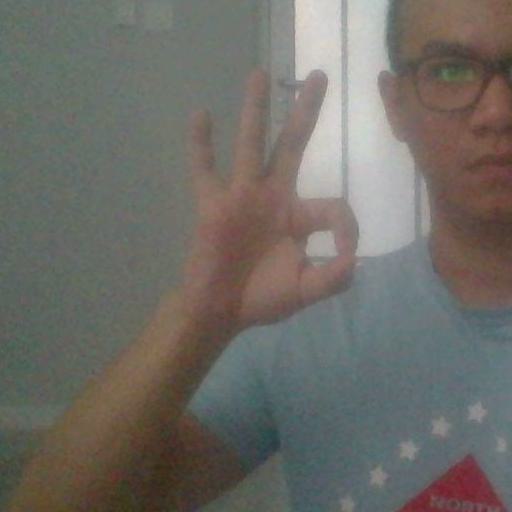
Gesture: ok